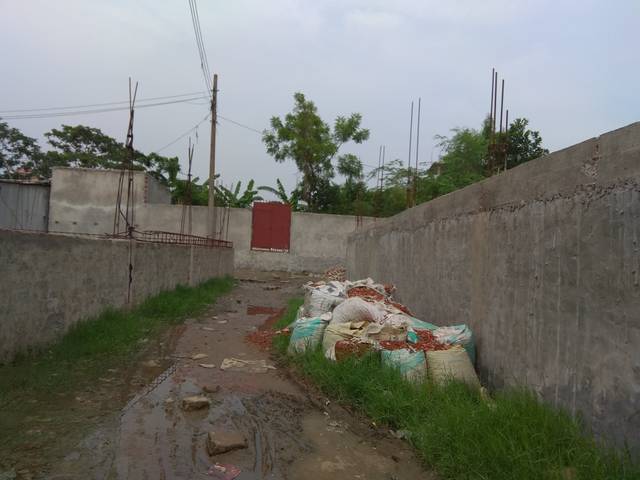
Region: Bangladesh
Coordinates: 23.812, 90.38